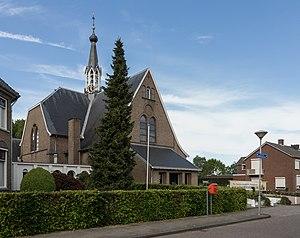
Stokkum est un village situé dans la commune néerlandaise de Montferland, dans la province de Gueldre. Le village compte environ 1 200 habitants.